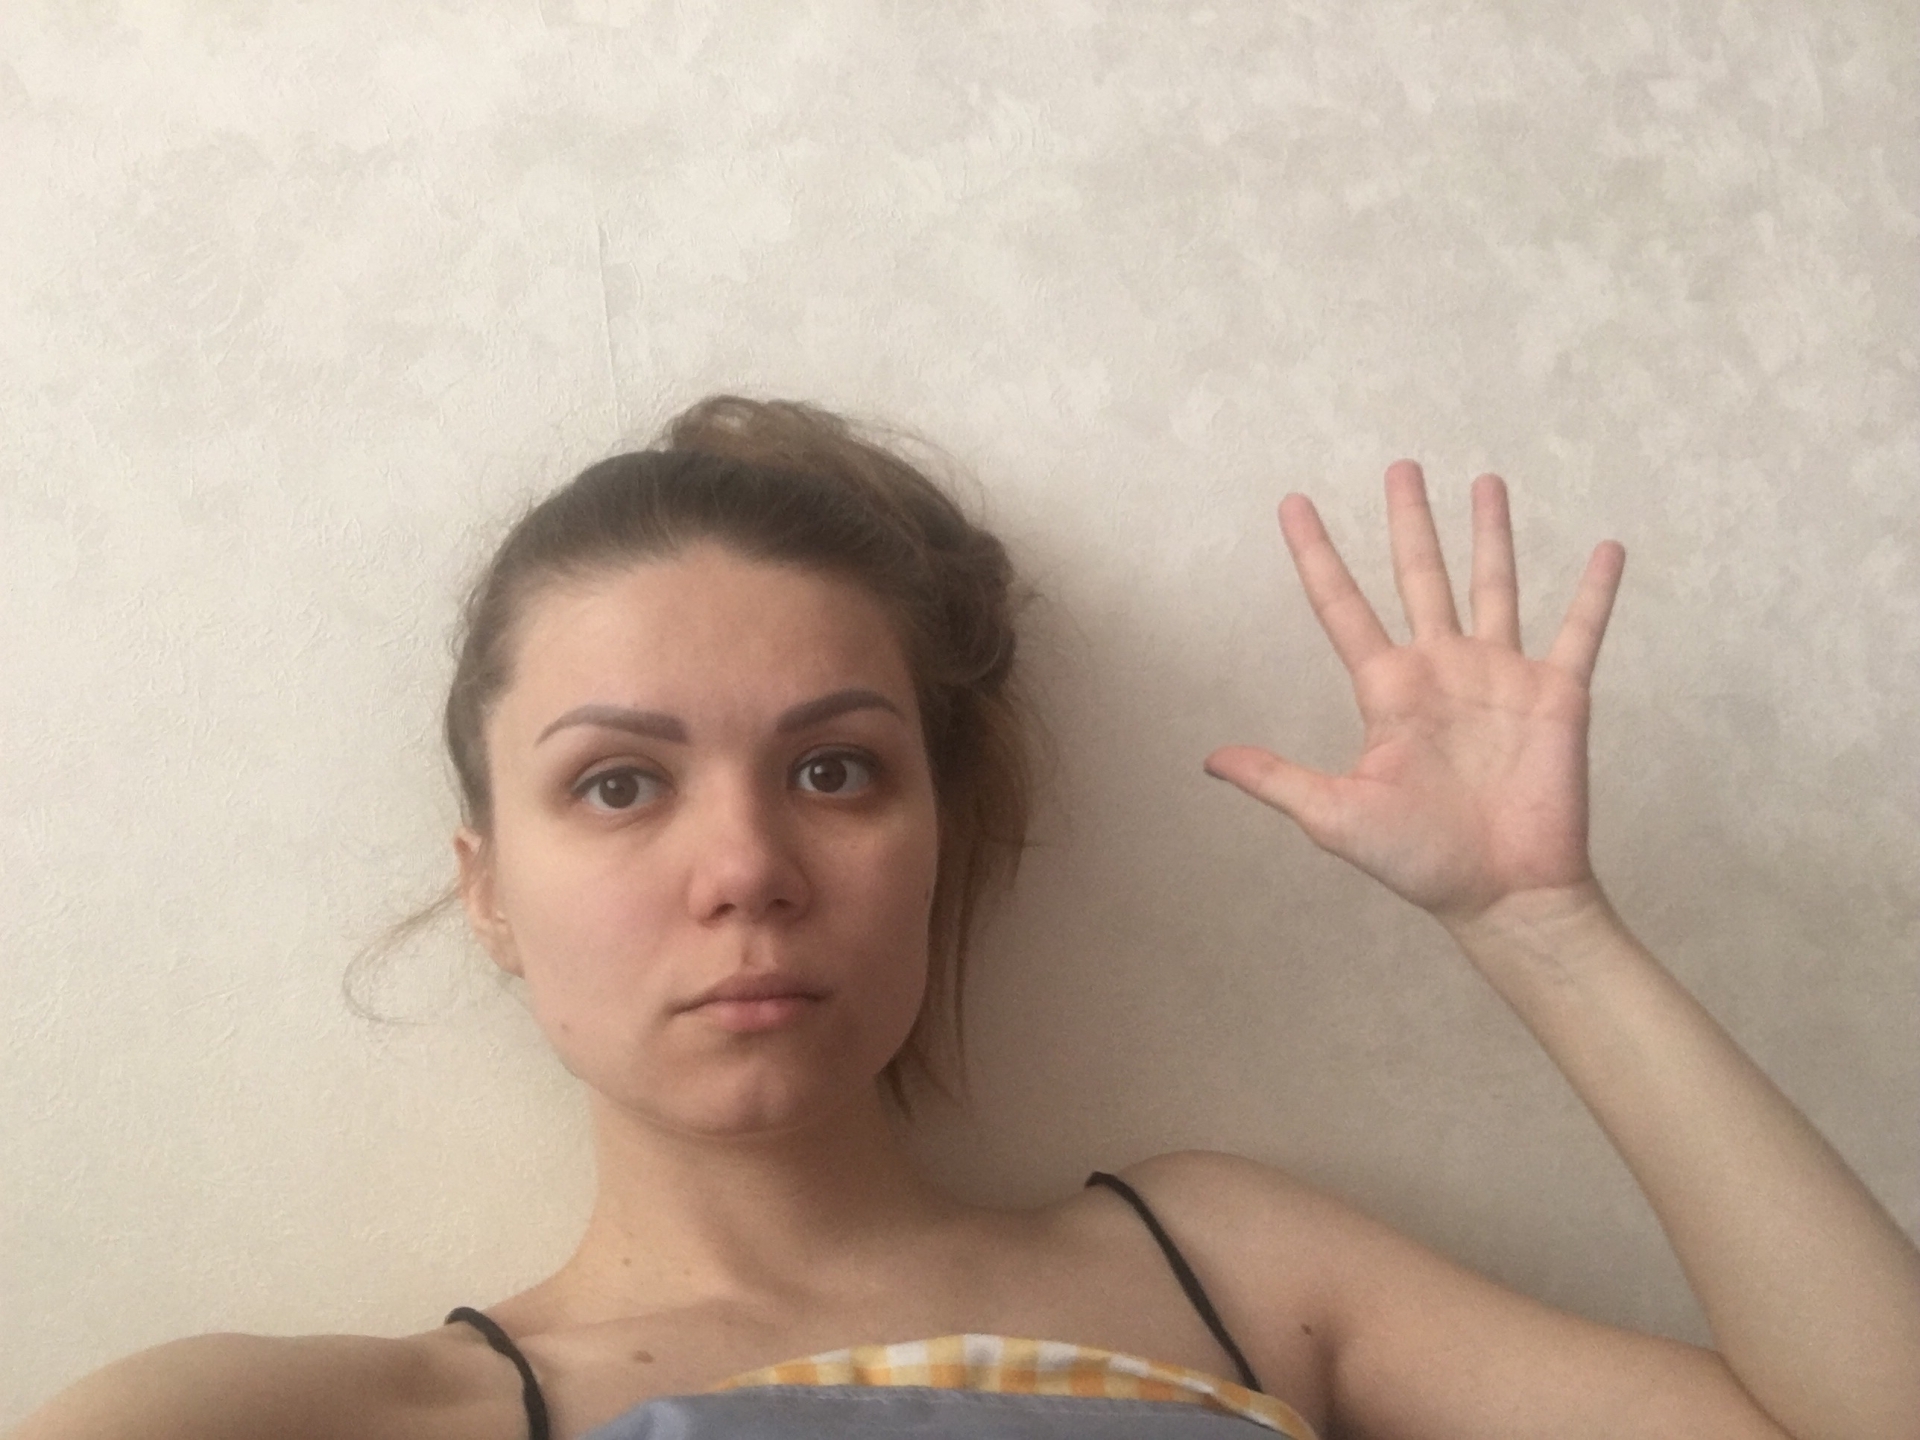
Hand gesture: palm